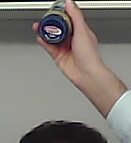
Product: barilla_pesto